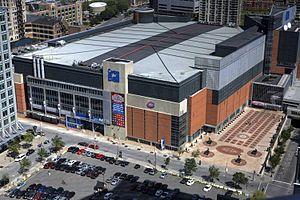
Le Centre Bell de Montréal
Le Championnat du monde junior de hockey sur glace 2015 est la 39ᵉ édition de cette compétition de hockey sur glace junior organisée par la Fédération internationale de hockey sur glace.
Le Championnat du monde junior de hockey sur glace 2017 est la 41ᵉ édition de cette compétition de hockey sur glace junior organisée par la Fédération internationale de hockey sur glace.
Le Centre Bell, auparavant connu sous le nom de Centre Molson, est une salle omnisports située à Montréal, au Québec. Il s'agit notamment du domicile des Canadiens de Montréal de la Ligue nationale de hockey depuis le 16 mars 1996, lorsque l'équipe a quitté le Forum de Montréal.